People's Climate Movement

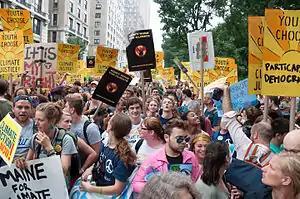
September 2014 People's Climate March

The People's Climate Movement (PCM) was a climate change activist coalition in the United States. PCM organized the 2014 People's Climate March and 2017 People's Climate March.